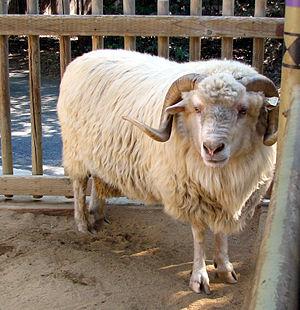
Le cheptel ovin mondial compte un milliard de têtes. Classées par pays, voici une liste des principales races de moutons connues :